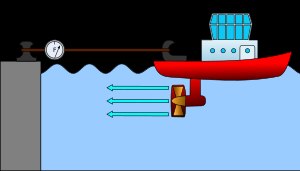
Pæletræk
Pæletræk, prøve og fastlæggelse af trækkraft under ideelle konditioner (skitse)
Pæletræk er den maksimale trækkraft, som eksempelvis en slæbebåd eller andet maritimt fartøj kan yde, uden at det gør fart gennem vandet.